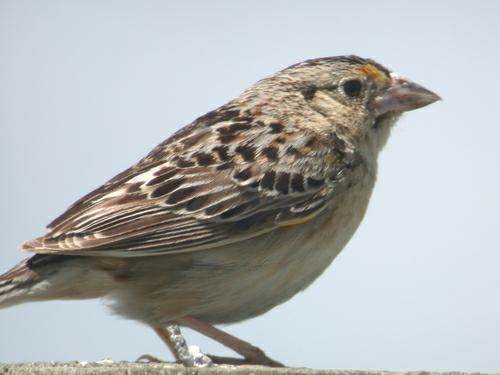
A photo of a grasshopper sparrow